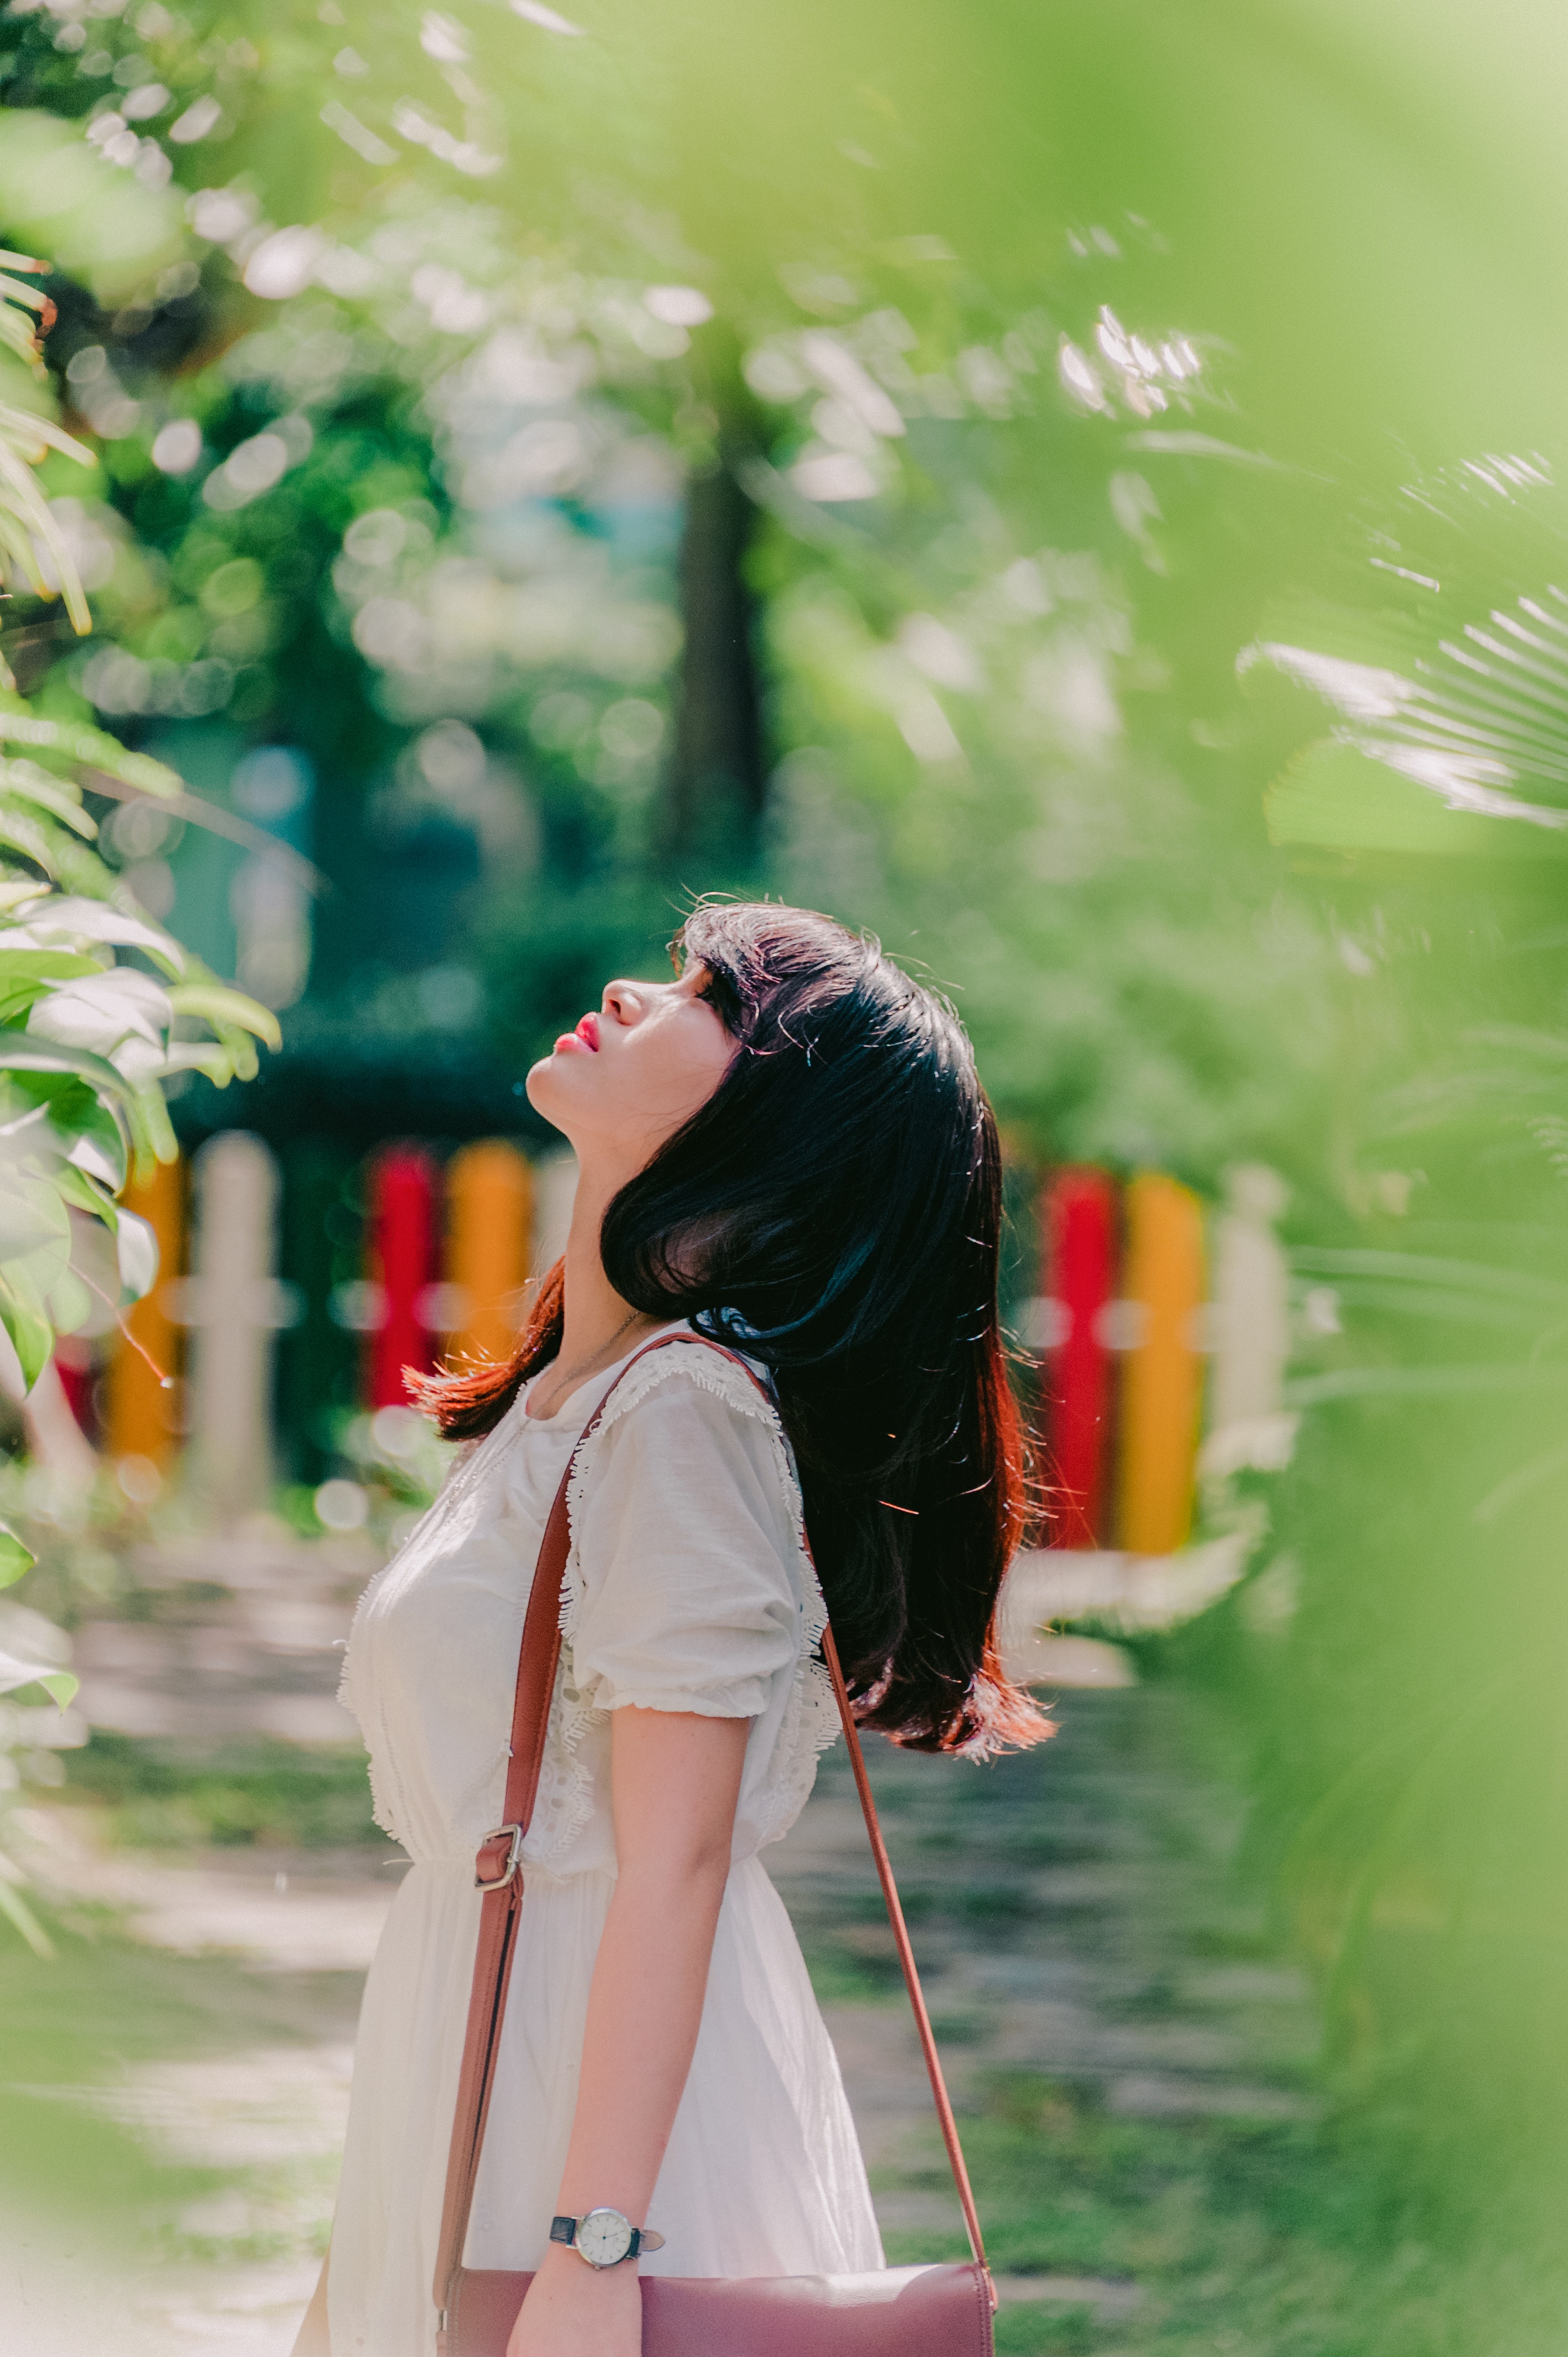
photograph, green, skin, beauty, pink, yellow, snapshot, tree, leaf, sunlight, long hair, botany, eye, summer, photography, spring, plant, grass, flower, happy, smile, black hair, forest, leisure, photo shoot, portrait photography, style